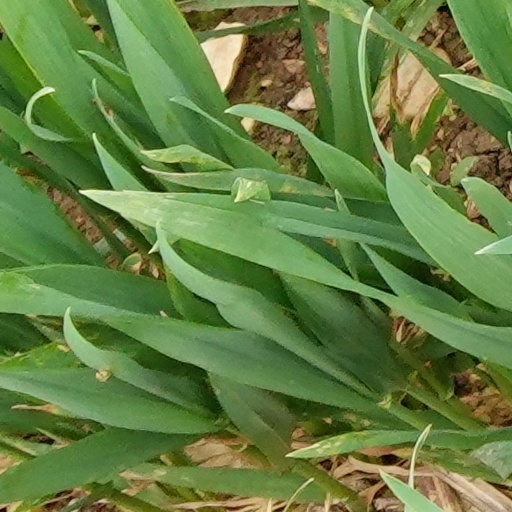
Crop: wheat